Islamic Republic of Iran Air Force

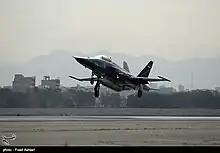
Iranian Air Forces training in Tehran, 2014

According to Moscow Defense Brief, Russia delivered 6 Su-25UBK ground attack fighter-trainers, 12 Mi-171Sh military transport helicopters, 21 Mi-171 transport helicopters, and 3 Mi-17B-5 medical helicopters to Iran between 2000 and 2006. A $700 million repair and modernization program of the IRIAF MiG-29 and Su-24 fighters was also completed.